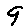
Label: 9